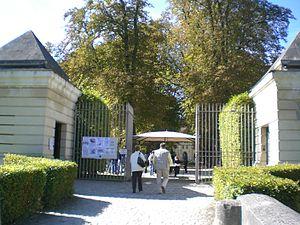
entree de l'abbaye de royaumont
L'abbaye de Royaumont est un ancien monastère cistercien situé dans le hameau de Baillon à Asnières-sur-Oise dans le Val-d'Oise, à environ trente kilomètres au nord de Paris.